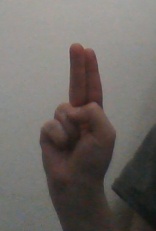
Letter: taa